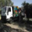
Label: truck